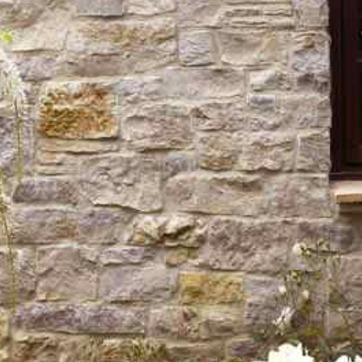
Material: stone